American Eagles men's soccer

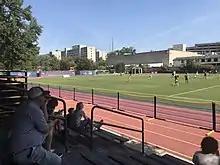
Reeves Field during an American game against Lehigh in September 2019

The East Coast Conference (ECC) retained the MAC University Division's east–west sectional alignment—which reflected more of a big market-small market division than geography, with West Chester moving into the West Division (along with Bucknell, Delaware, Lafayette, Lehigh and Rider) and AU remaining in the East with the four Philadelphia schools (Drexel, La Salle, St. Joseph's and Temple) and Long Island-based Hofstra. But not wanting to lose such a high-quality regular opponent, Mehlert would continue to schedule the Golden Rams until they would eventually leave Division I in 1982. The 1974 season would also see AU's first game against the University of Maryland, a 2–3 loss in College Park, beginning another top-notch annual local rivalry. Unhappy with his three candidates to succeed Kuykendall at goalkeeper, Mehlert asked senior midfielder John Rachlin to try the position after watching him “fooling around” in the nets during practice. Despite not having ever previously played the position in a competitive game, Rachlin would help the Eagles attain a 3–4–2 record against D1 opponents and a 1–2–2 mark in the ECC East, beating West Chester at home and earning shutouts against Hofstra on the road in his first win and Georgetown at home to end the season. After a shaky start that included AU's first loss to local rival George Washington in 6 years, the selfless Rachlin earned enthusiastic support from his teammates and praise from Mehlert.